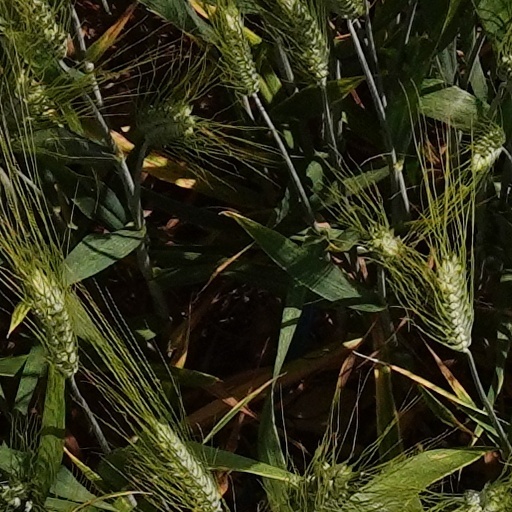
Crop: wheat